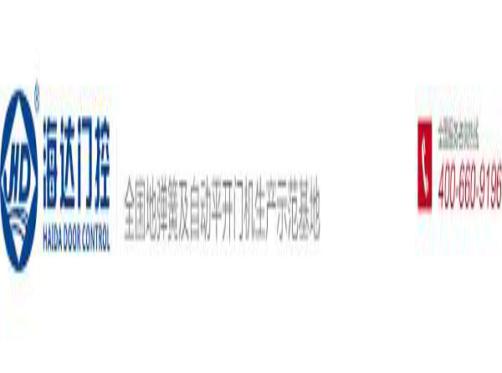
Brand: hd
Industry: Electronic